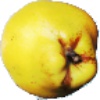
Label: quince